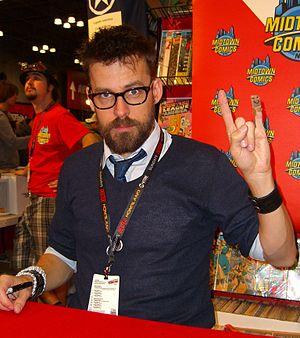
Matt Fritchman, plus connu sous le nom Matt Fraction est un scénariste de bande dessinée américain.